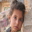
Label: boy